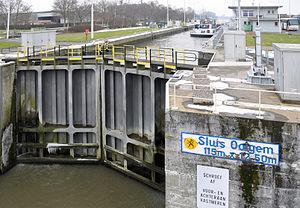
Ooigem (Wielsbeke, Belgique): la nouvelle écluse sur le canal de Roulers à la Lys, 1973